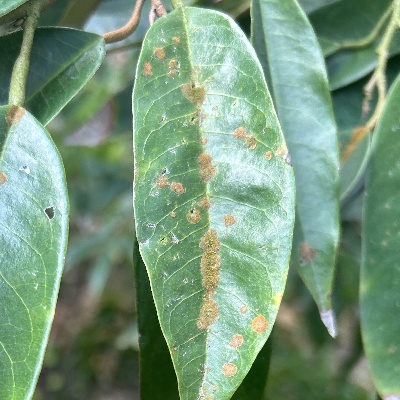
Label: Leaf_Algal